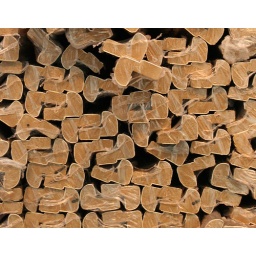
Bullnose cornice/pelmet goes above and below you kitchen wall units adds that finishing touch.